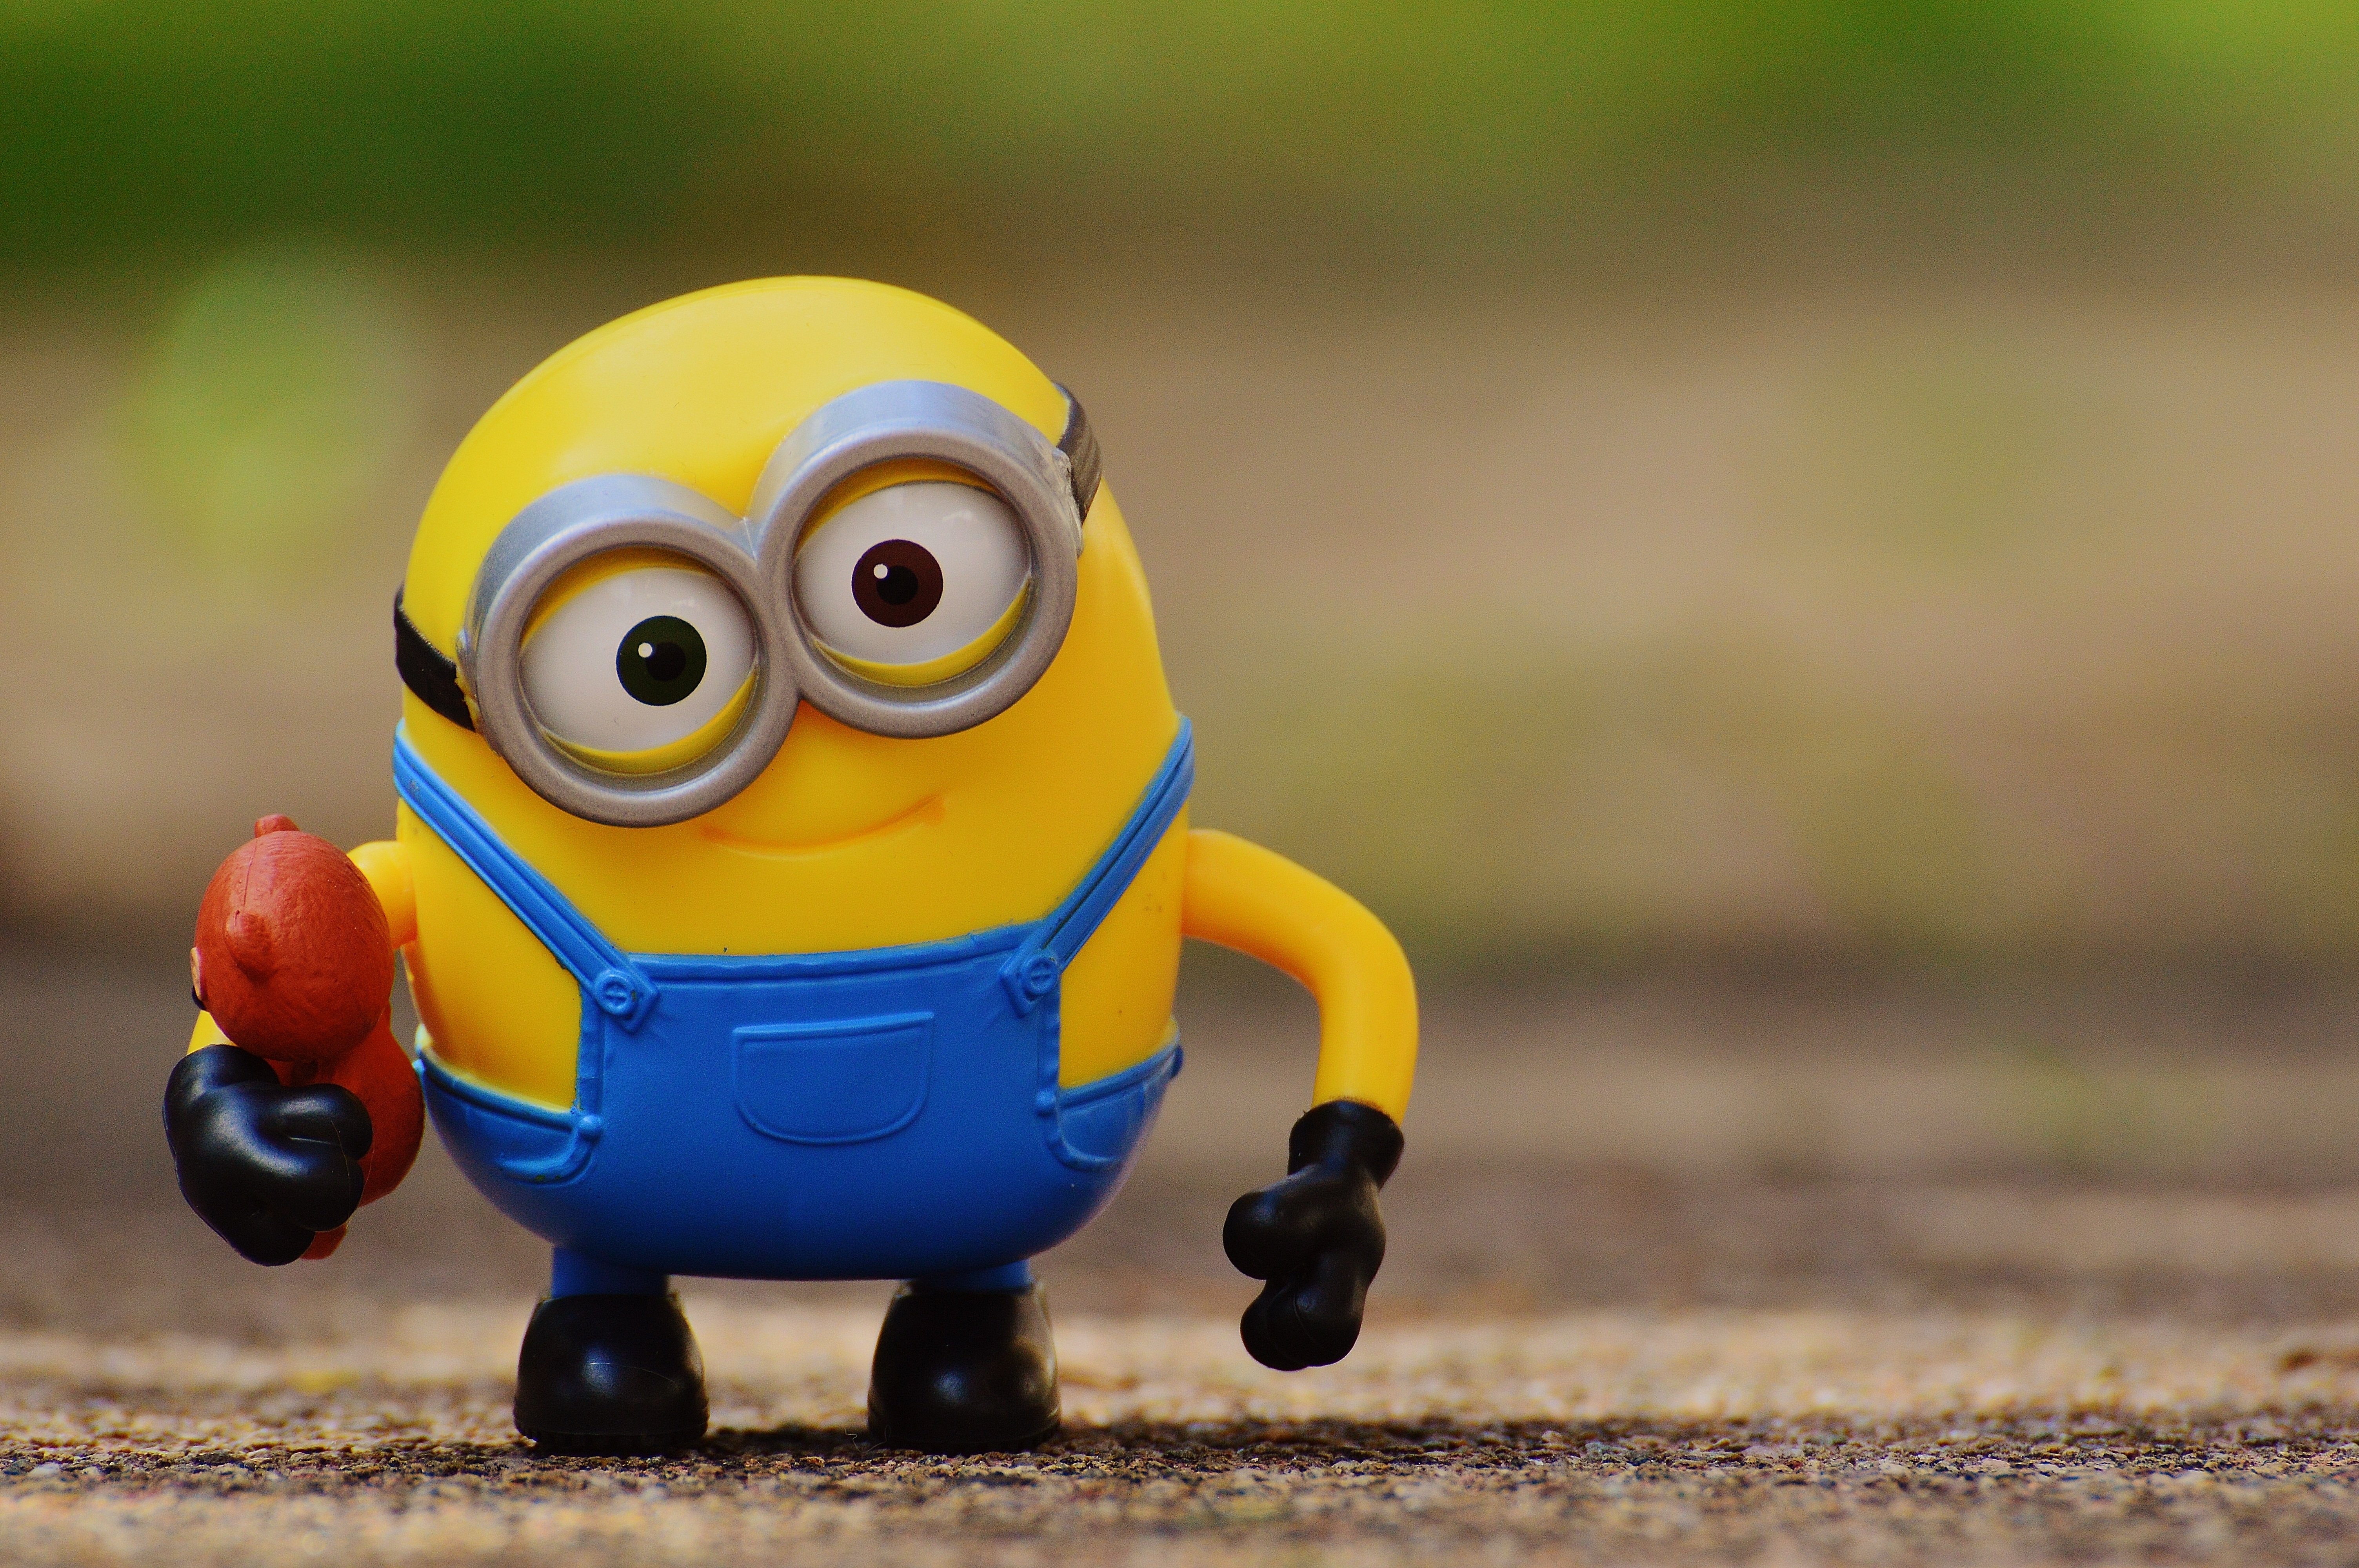
cute, amphibian, yellow, toy, children, figure, toys, bears, funny, minion, stuffed toy